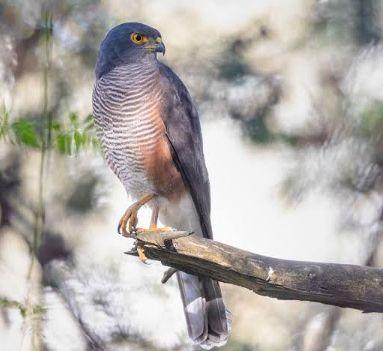
 Mnyama wa porini ambaye ni ndege mwenye manyoya rangi nyeupe pamoja na bluu, akiwa na macho madogo mdomo uliochongoka kwa mbele na miguu mifupi yenye kucha refu, akiwa ametua katika tawi kavu la mti.